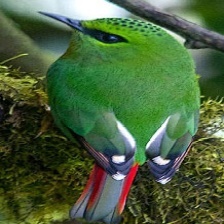
Species: FIRE TAILLED MYZORNIS
Scientific name: MYZORNIS PYRRHOURA